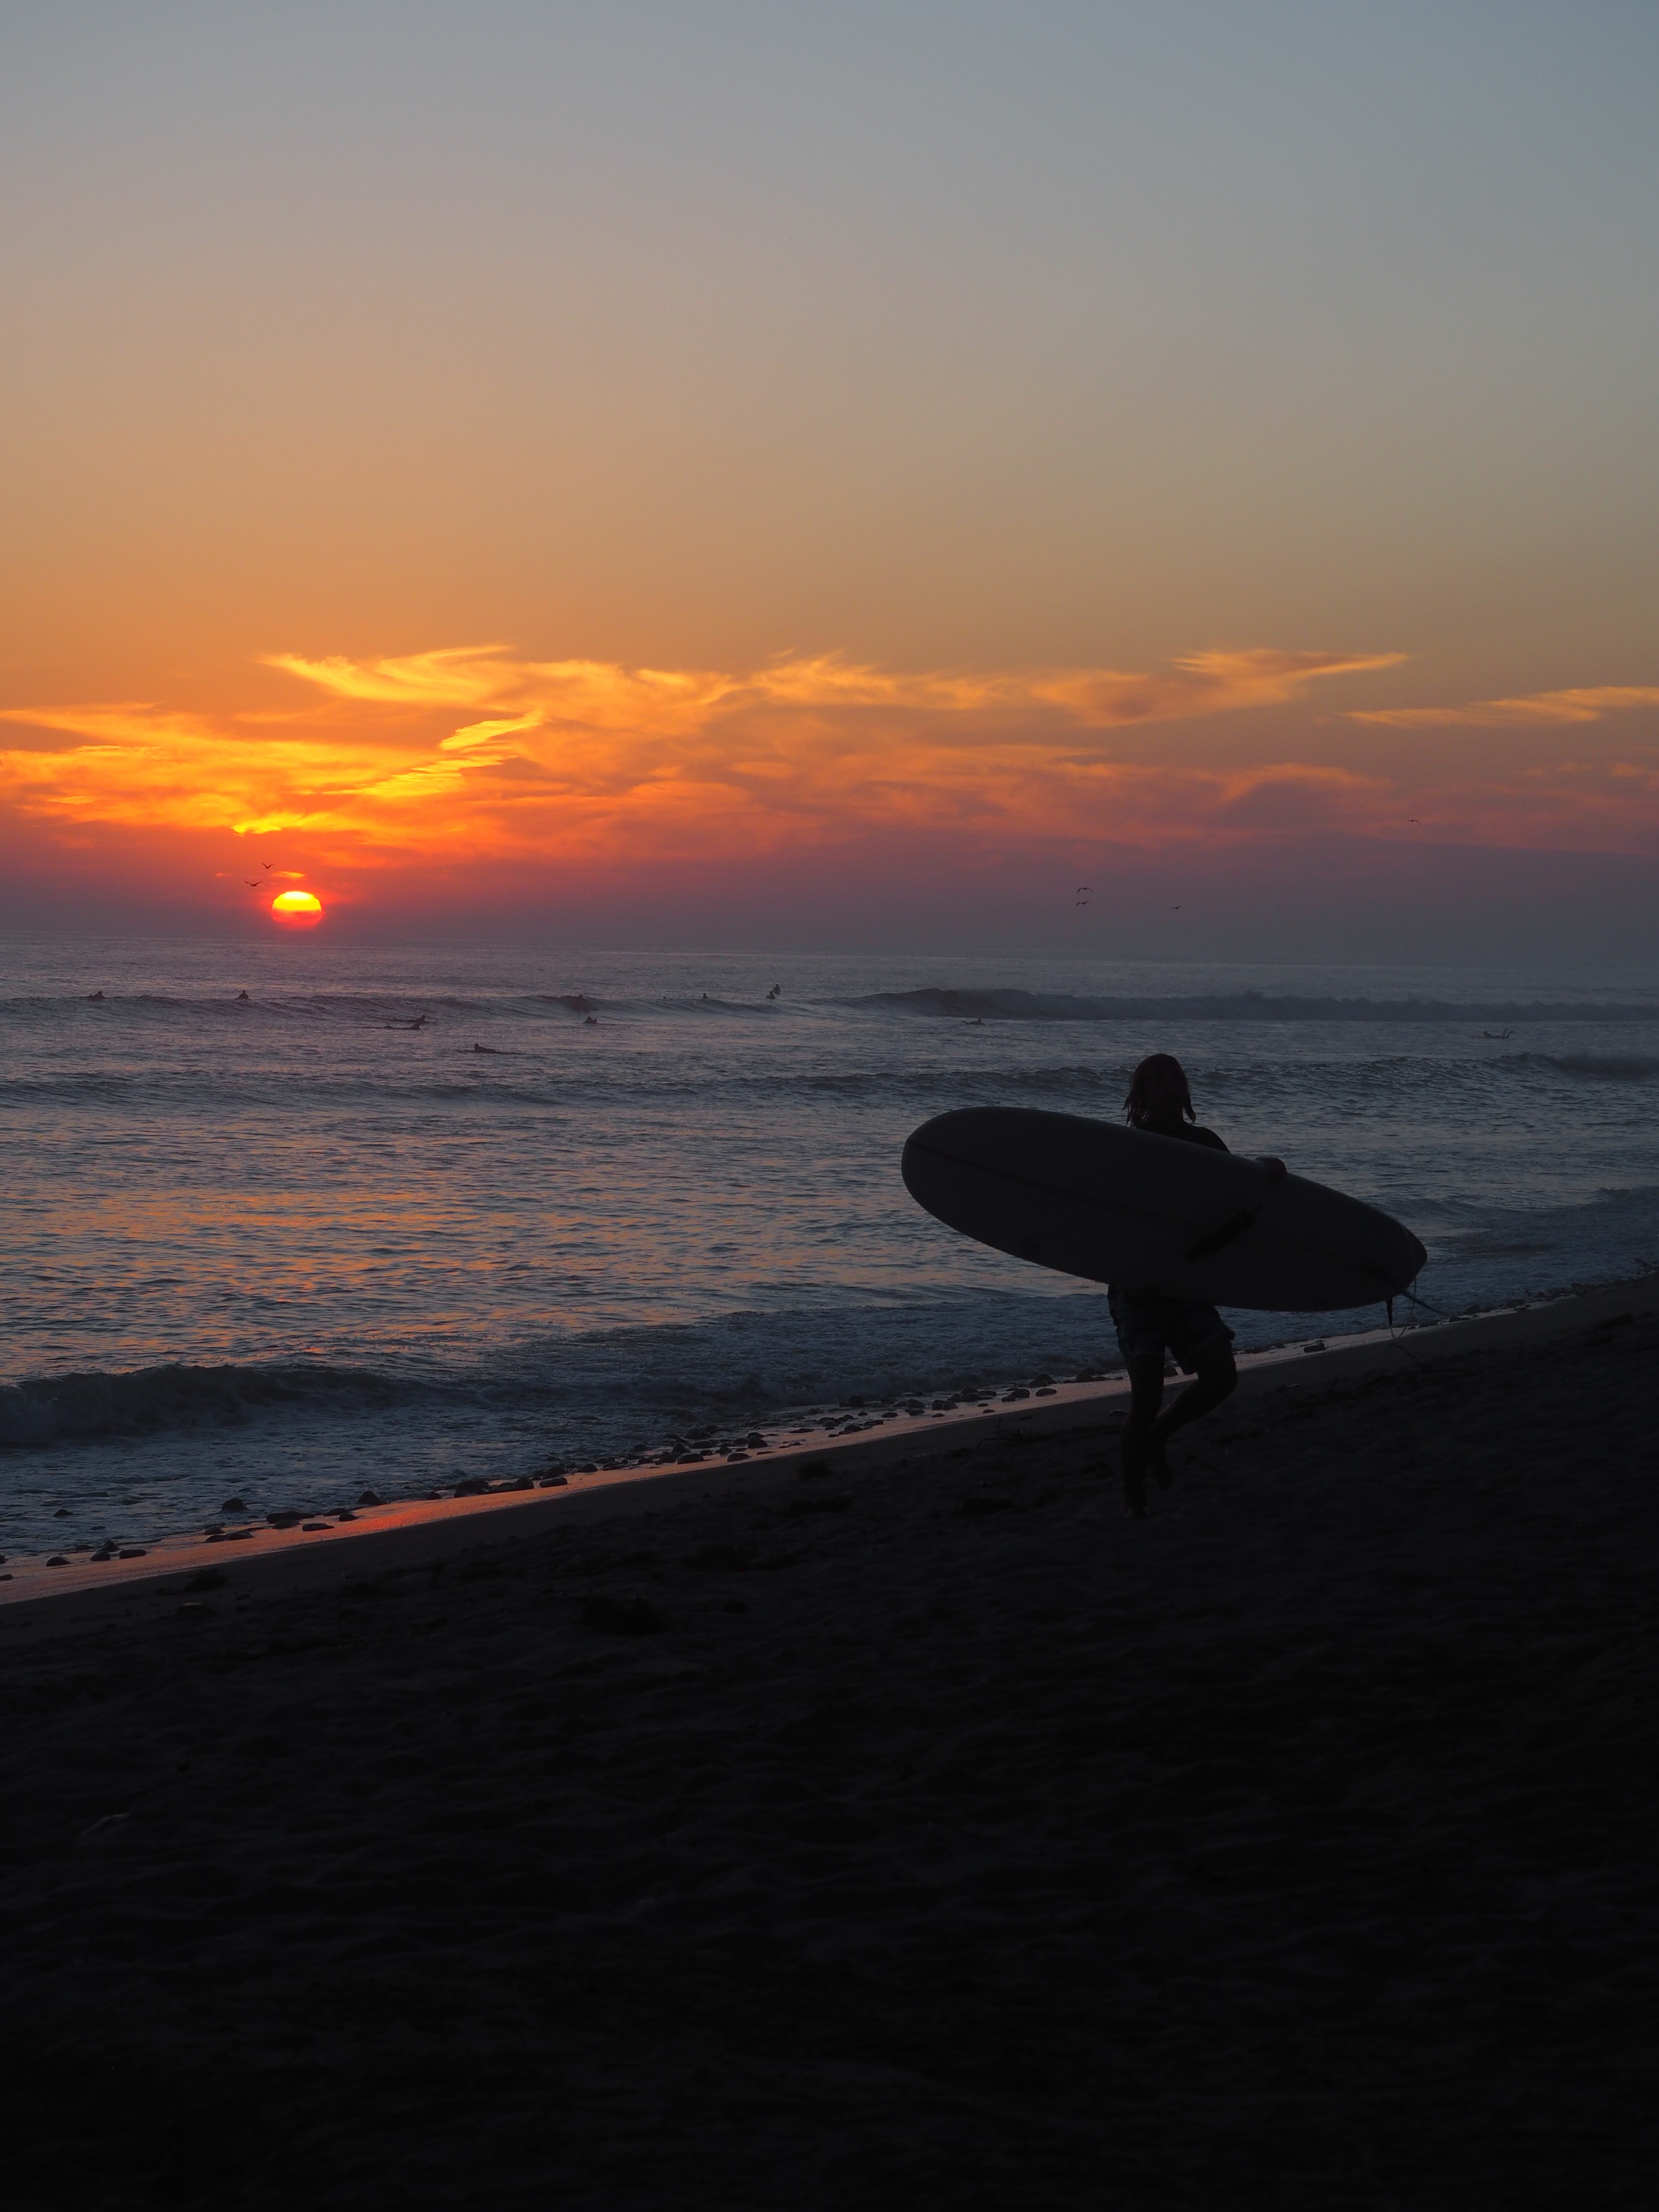
sea, water, cloud, sky, surfing, atmosphere, surfboard, coastal and oceanic landforms, beach, Surfing Equipment, dusk, landscape, wind wave, horizon, sunset, sunrise, red sky at morning, afterglow, recreation, sand, evening, wind, ocean, surface water sports, wave, sports, boardsport, sports equipment, dawn, fun, tide, water sport, sound, seabird, vacation, coast, reflection, lake, art, physical fitness, shadow, silhouette